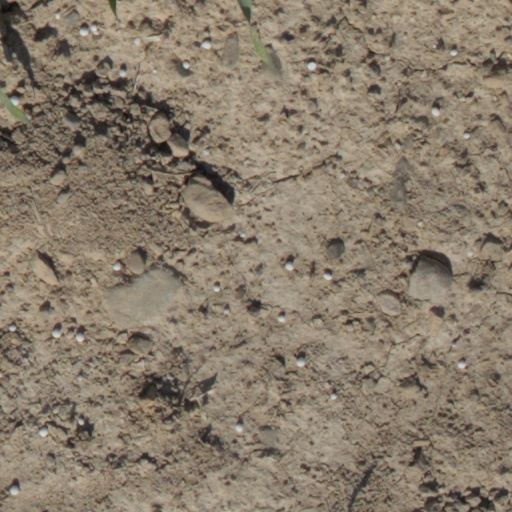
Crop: wheat